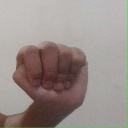
अक्षर: ठ